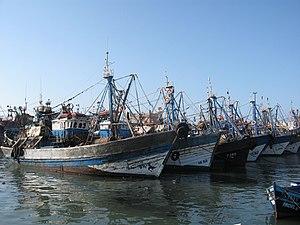
Le port d'Essaouira est un important port de pêche traditionnel et historique du XVIIIᵉ siècle, à Essaouira, sur l'océan Atlantique, au Maroc. Vieux port de pêche traditionnel pittoresque le plus renommé du pays, il fait partie des 14 principaux ports de pêche au Maroc, et est un des hauts lieux de tourisme au Maroc, avec ses plages et sa Médina d'Essaouira fortifiée voisine de bord d'océan, classée au Patrimoine mondial de l'UNESCO.